Turkish Armed Forces

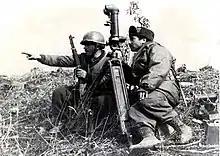
Turkish soldiers observing the front during the Korean War

Turkey participated in the Korean War as a member state of the United Nations and sent the Turkish Brigade to South Korea, and suffered 731 losses while displaying exceptional valor in combat. On 18 February 1952, Turkey became a member of NATO. The South Korean government donated a war memorial for Turkish soldiers who fought and died in Korea. The Korean pagoda was donated in 1973 for the 50th anniversary of the Turkish Republic and is located in Ankara.